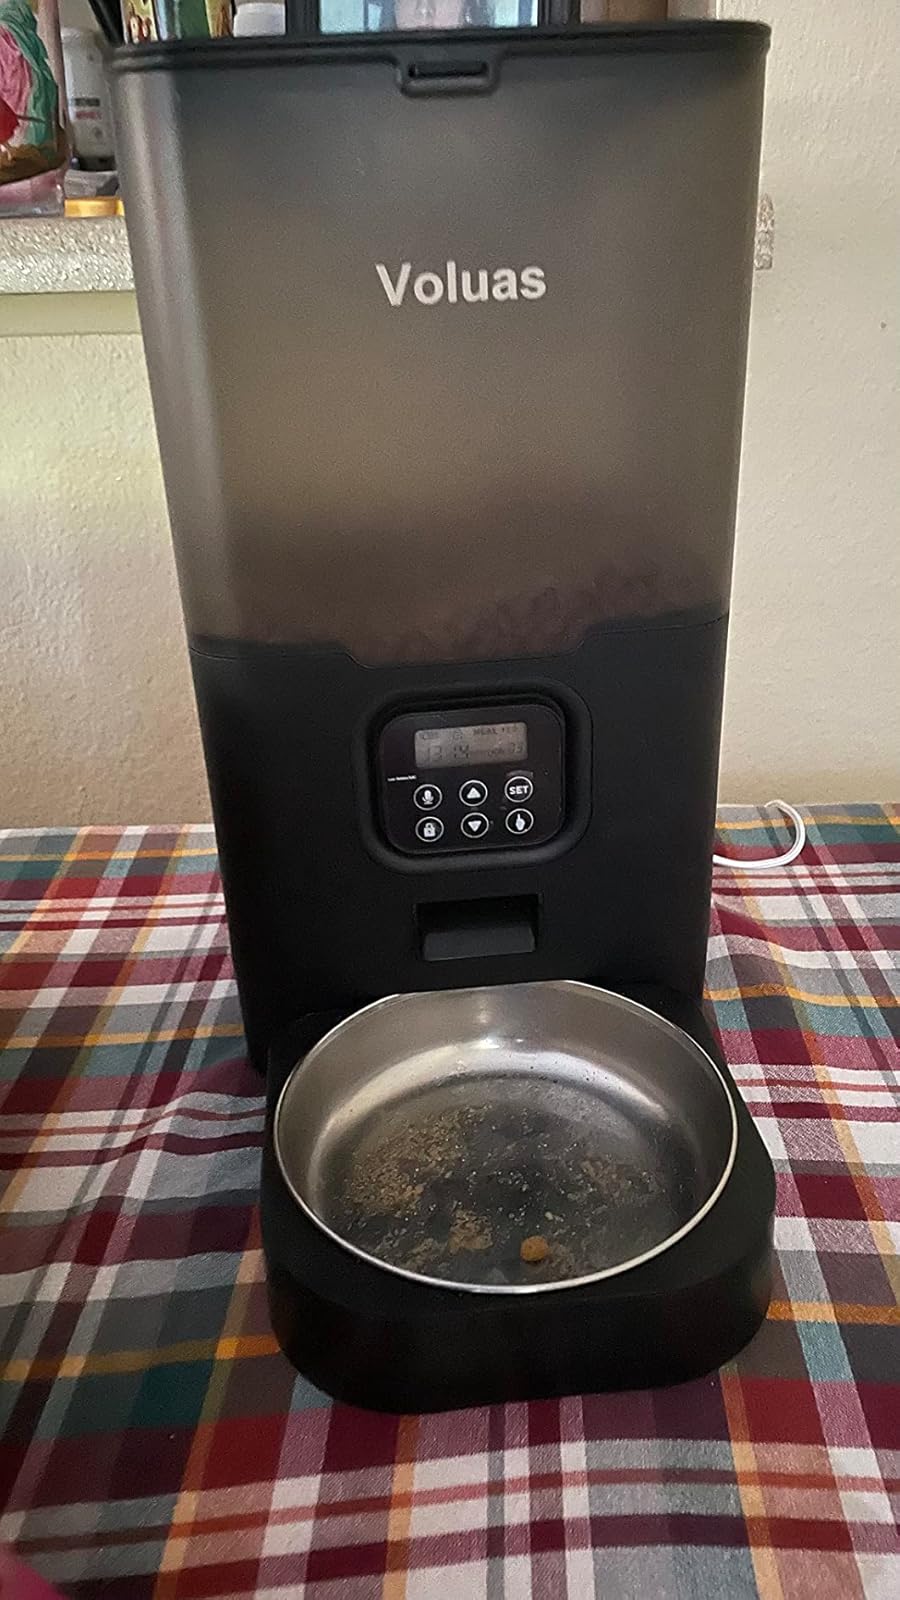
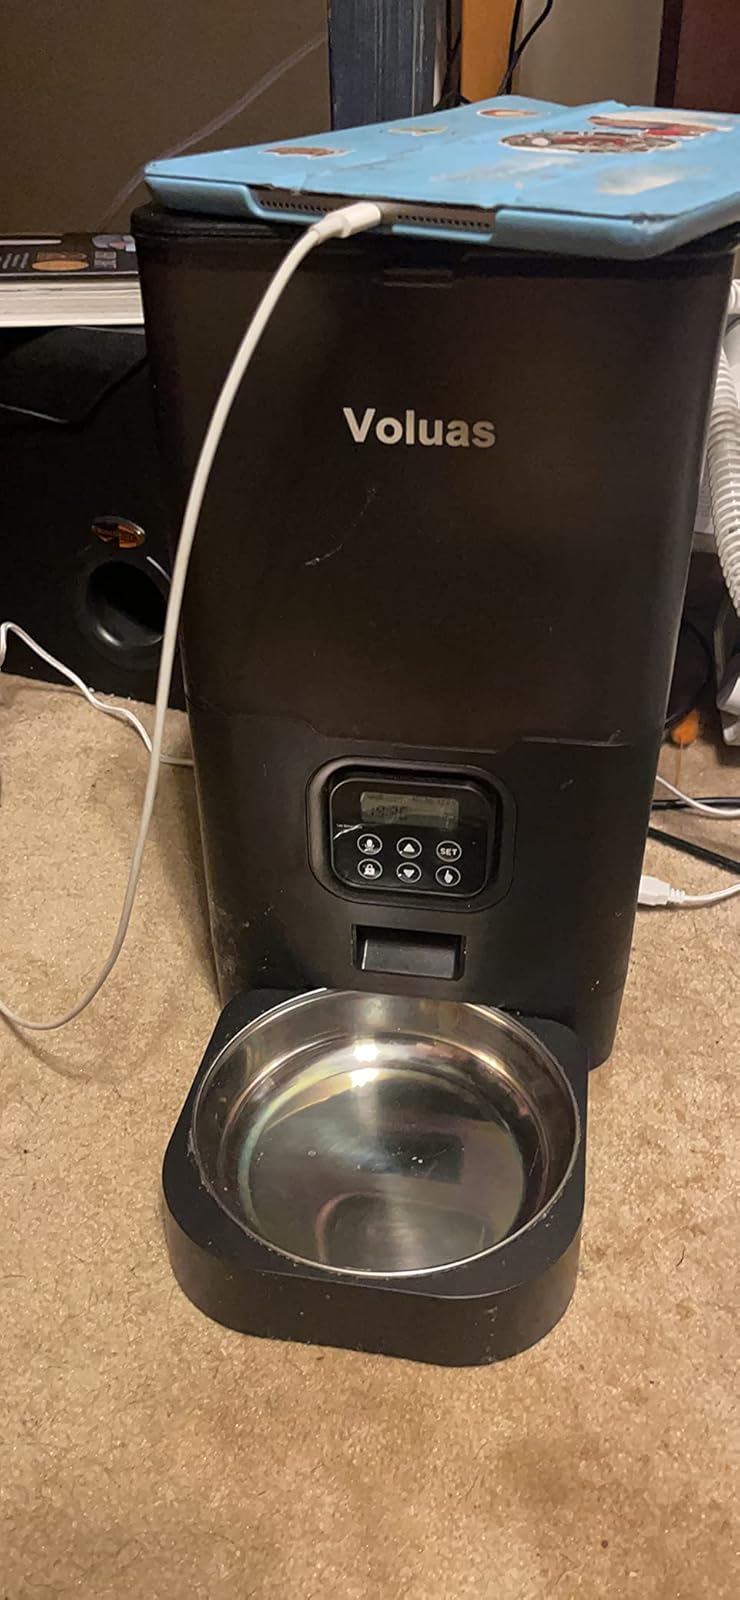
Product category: items_feeder
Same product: yes